Trover

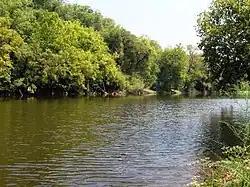
The case of Deaderick v. Oalds involved an action in trover for recovery of a log floated down a Tennessee River.

In the 1887 case of "Deaderick v. Oulds", the Supreme Court of Tennessee ruled on a case of trover. The defendant, Oulds, cut 800 walnut logs, branded them with the letter "D", then proceeded to float them down a river with the intention of recovering them downstream. Sometime later, Oulds found an unmarked log among his other marked logs which had peculiar cracks at one end. He floated the unmarked log down the river, and it washed up on an island owned by the plaintiff, Deaderick, who then claimed the log as his in trover or replevin. The Tennessee court quoted the English case of "Bridges v. Hawkesworth" where the plaintiff, being in the shop of the defendant, picked up a parcel containing bank notes. The defendant, at the request of the finder, took charge of the notes, to hold for the owner. After three years, no one had come forth to claim them. The defendant shop owner refused to deliver them to the plaintiff. The court held the defendant shop owner liable in trover for the notes.